Shareaza

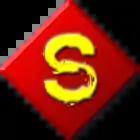
Logo of Shareaza version 1

Shareaza implements a framework for additional plugins. The Shareaza installer ships several plugins. Most of them are used to read and strip off built in metadata from the files being hashed and convert it to an external XML based format, or to decode multimedia files for making a preview for other G2 clients. Some others serve the need of a media player inside Shareaza, and enhancements of that media player. Third party plugins can also be used, for example, "Sharemonkey", which will add a link inside Shareaza when downloading or searching copyrighted material from where it can be legally downloaded.